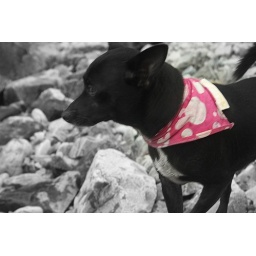
The male dog with the pink bandana, watch him run around like a maniac, never losing any energy!